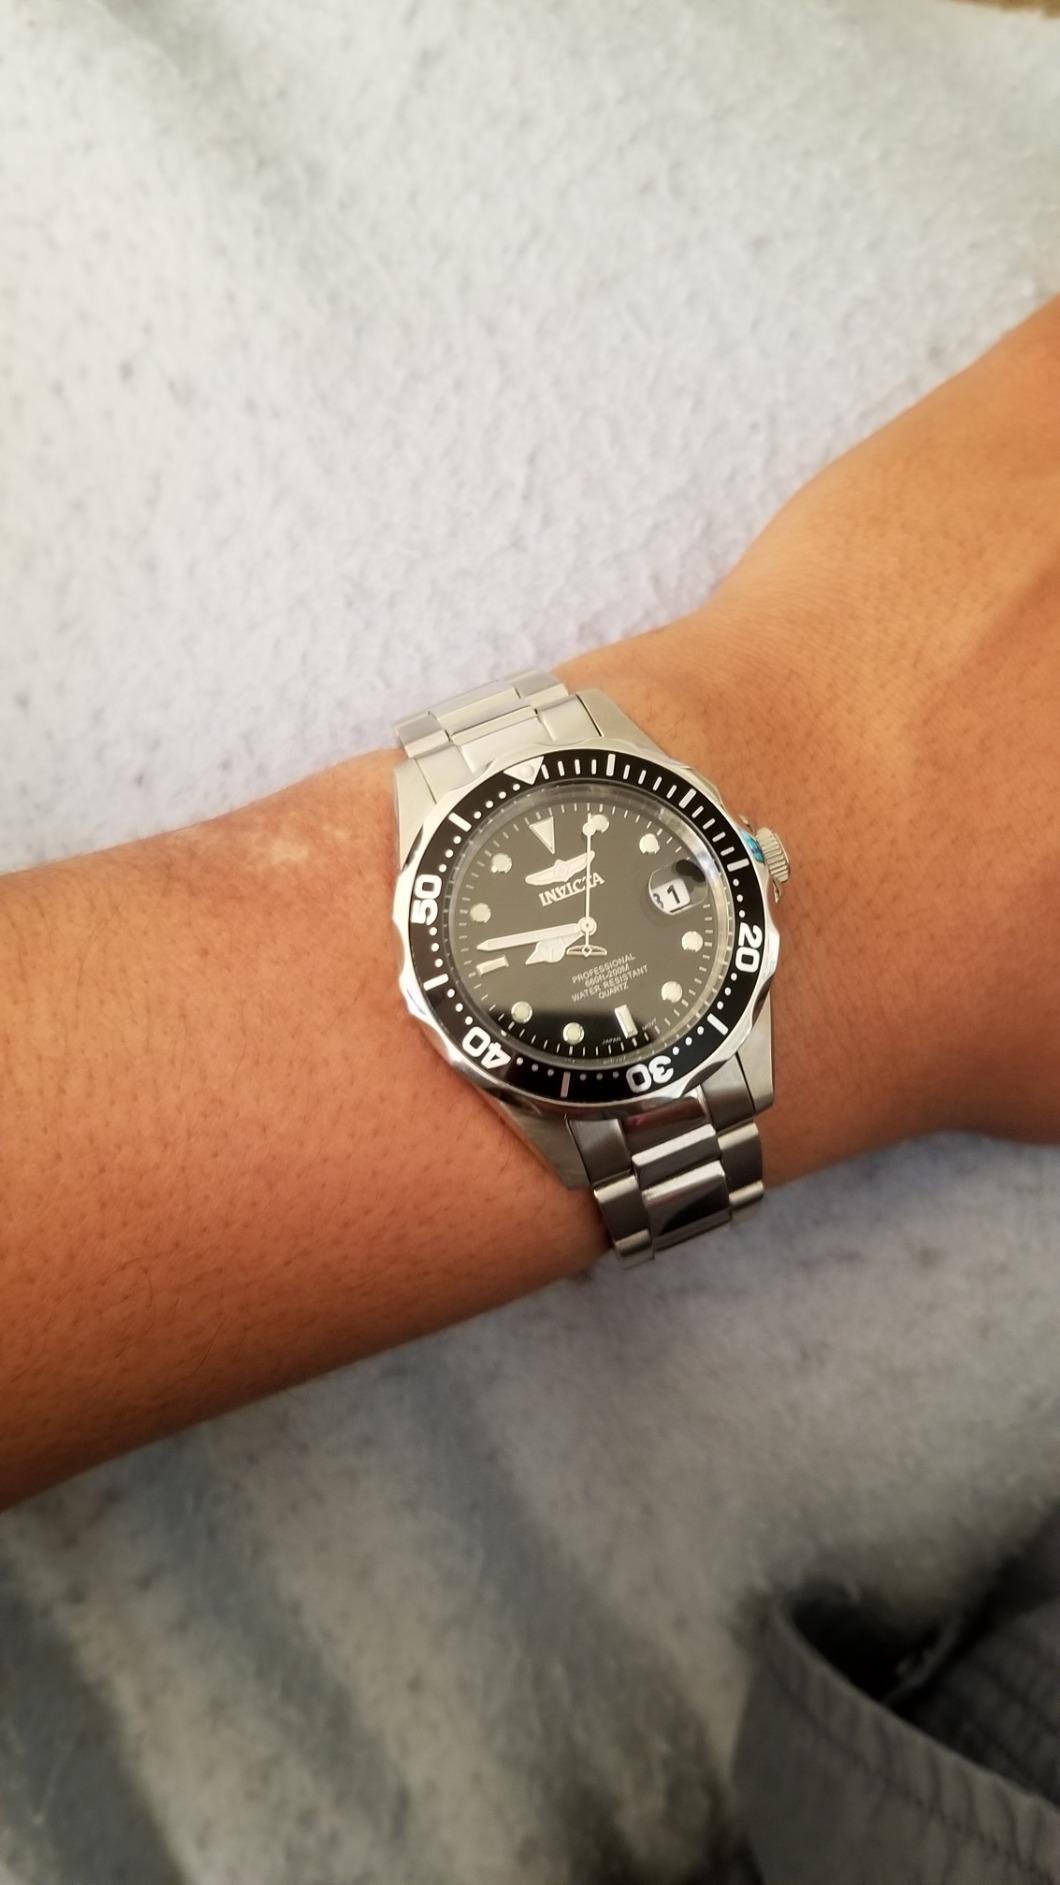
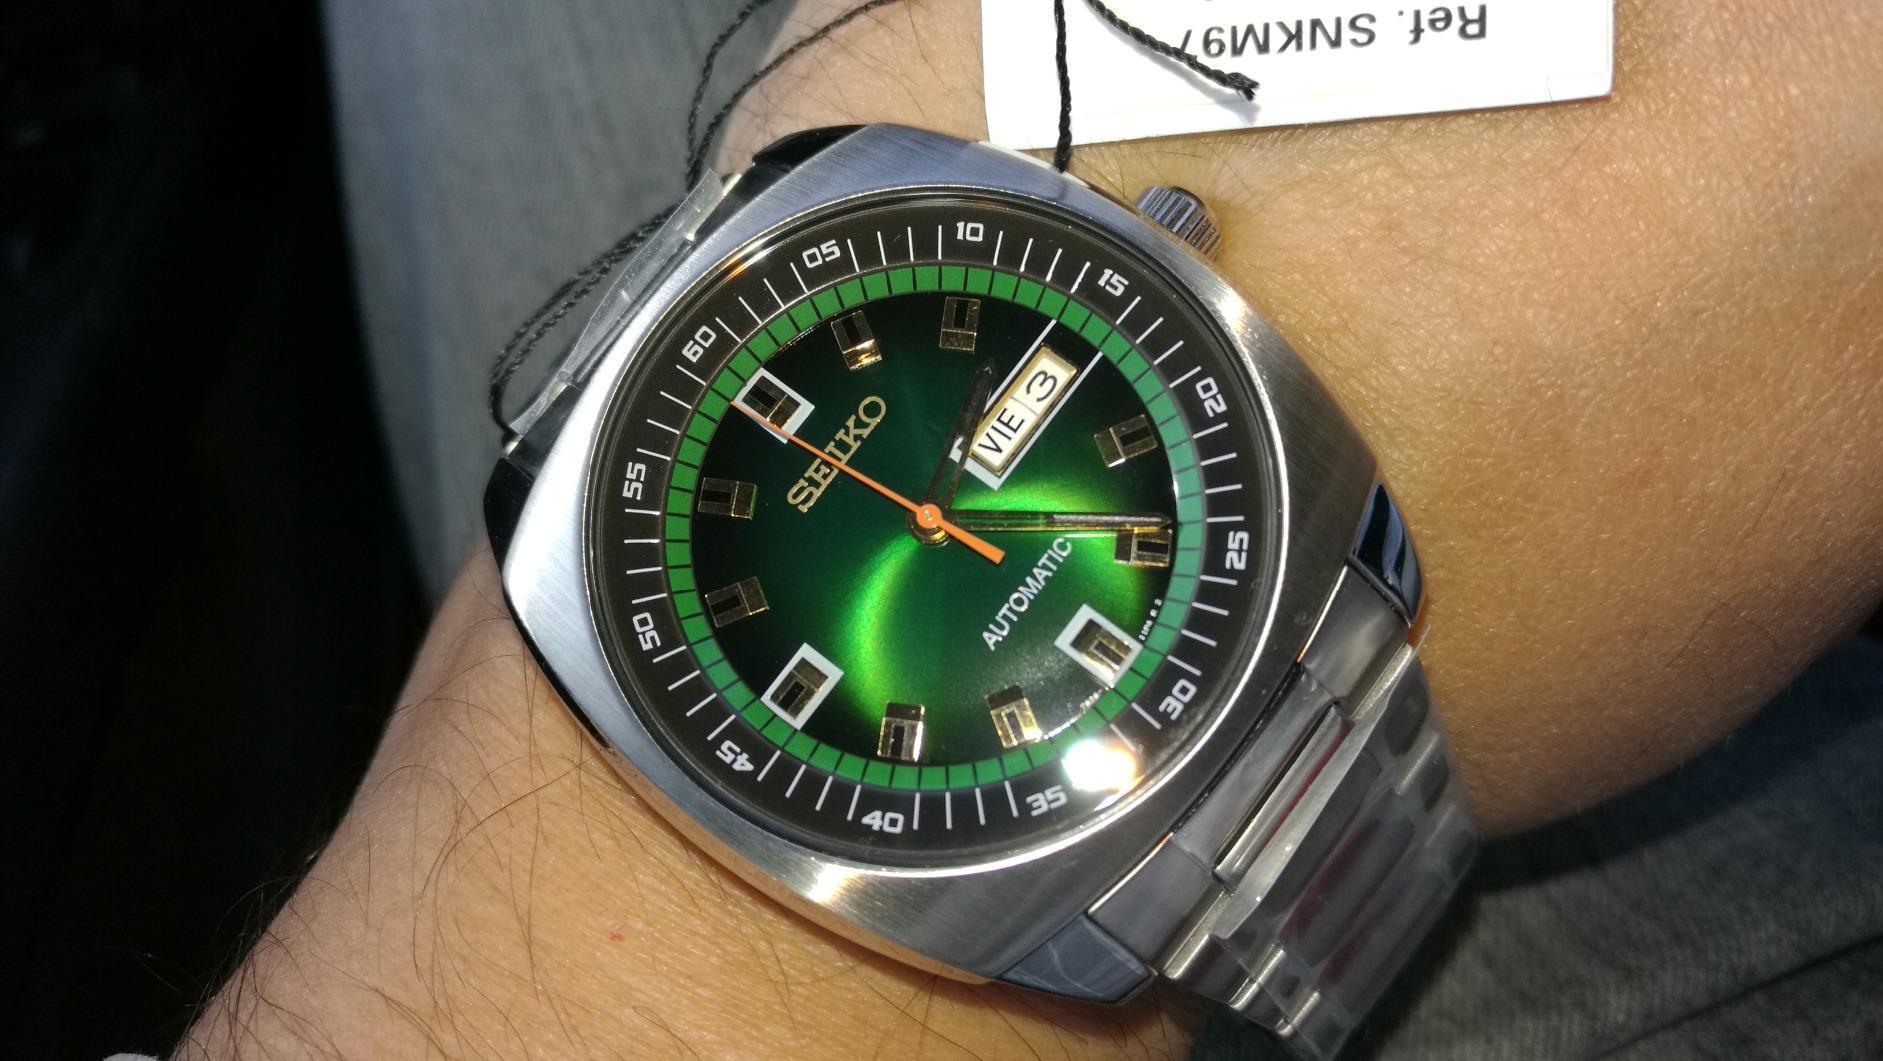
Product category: accessories_watch
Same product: no